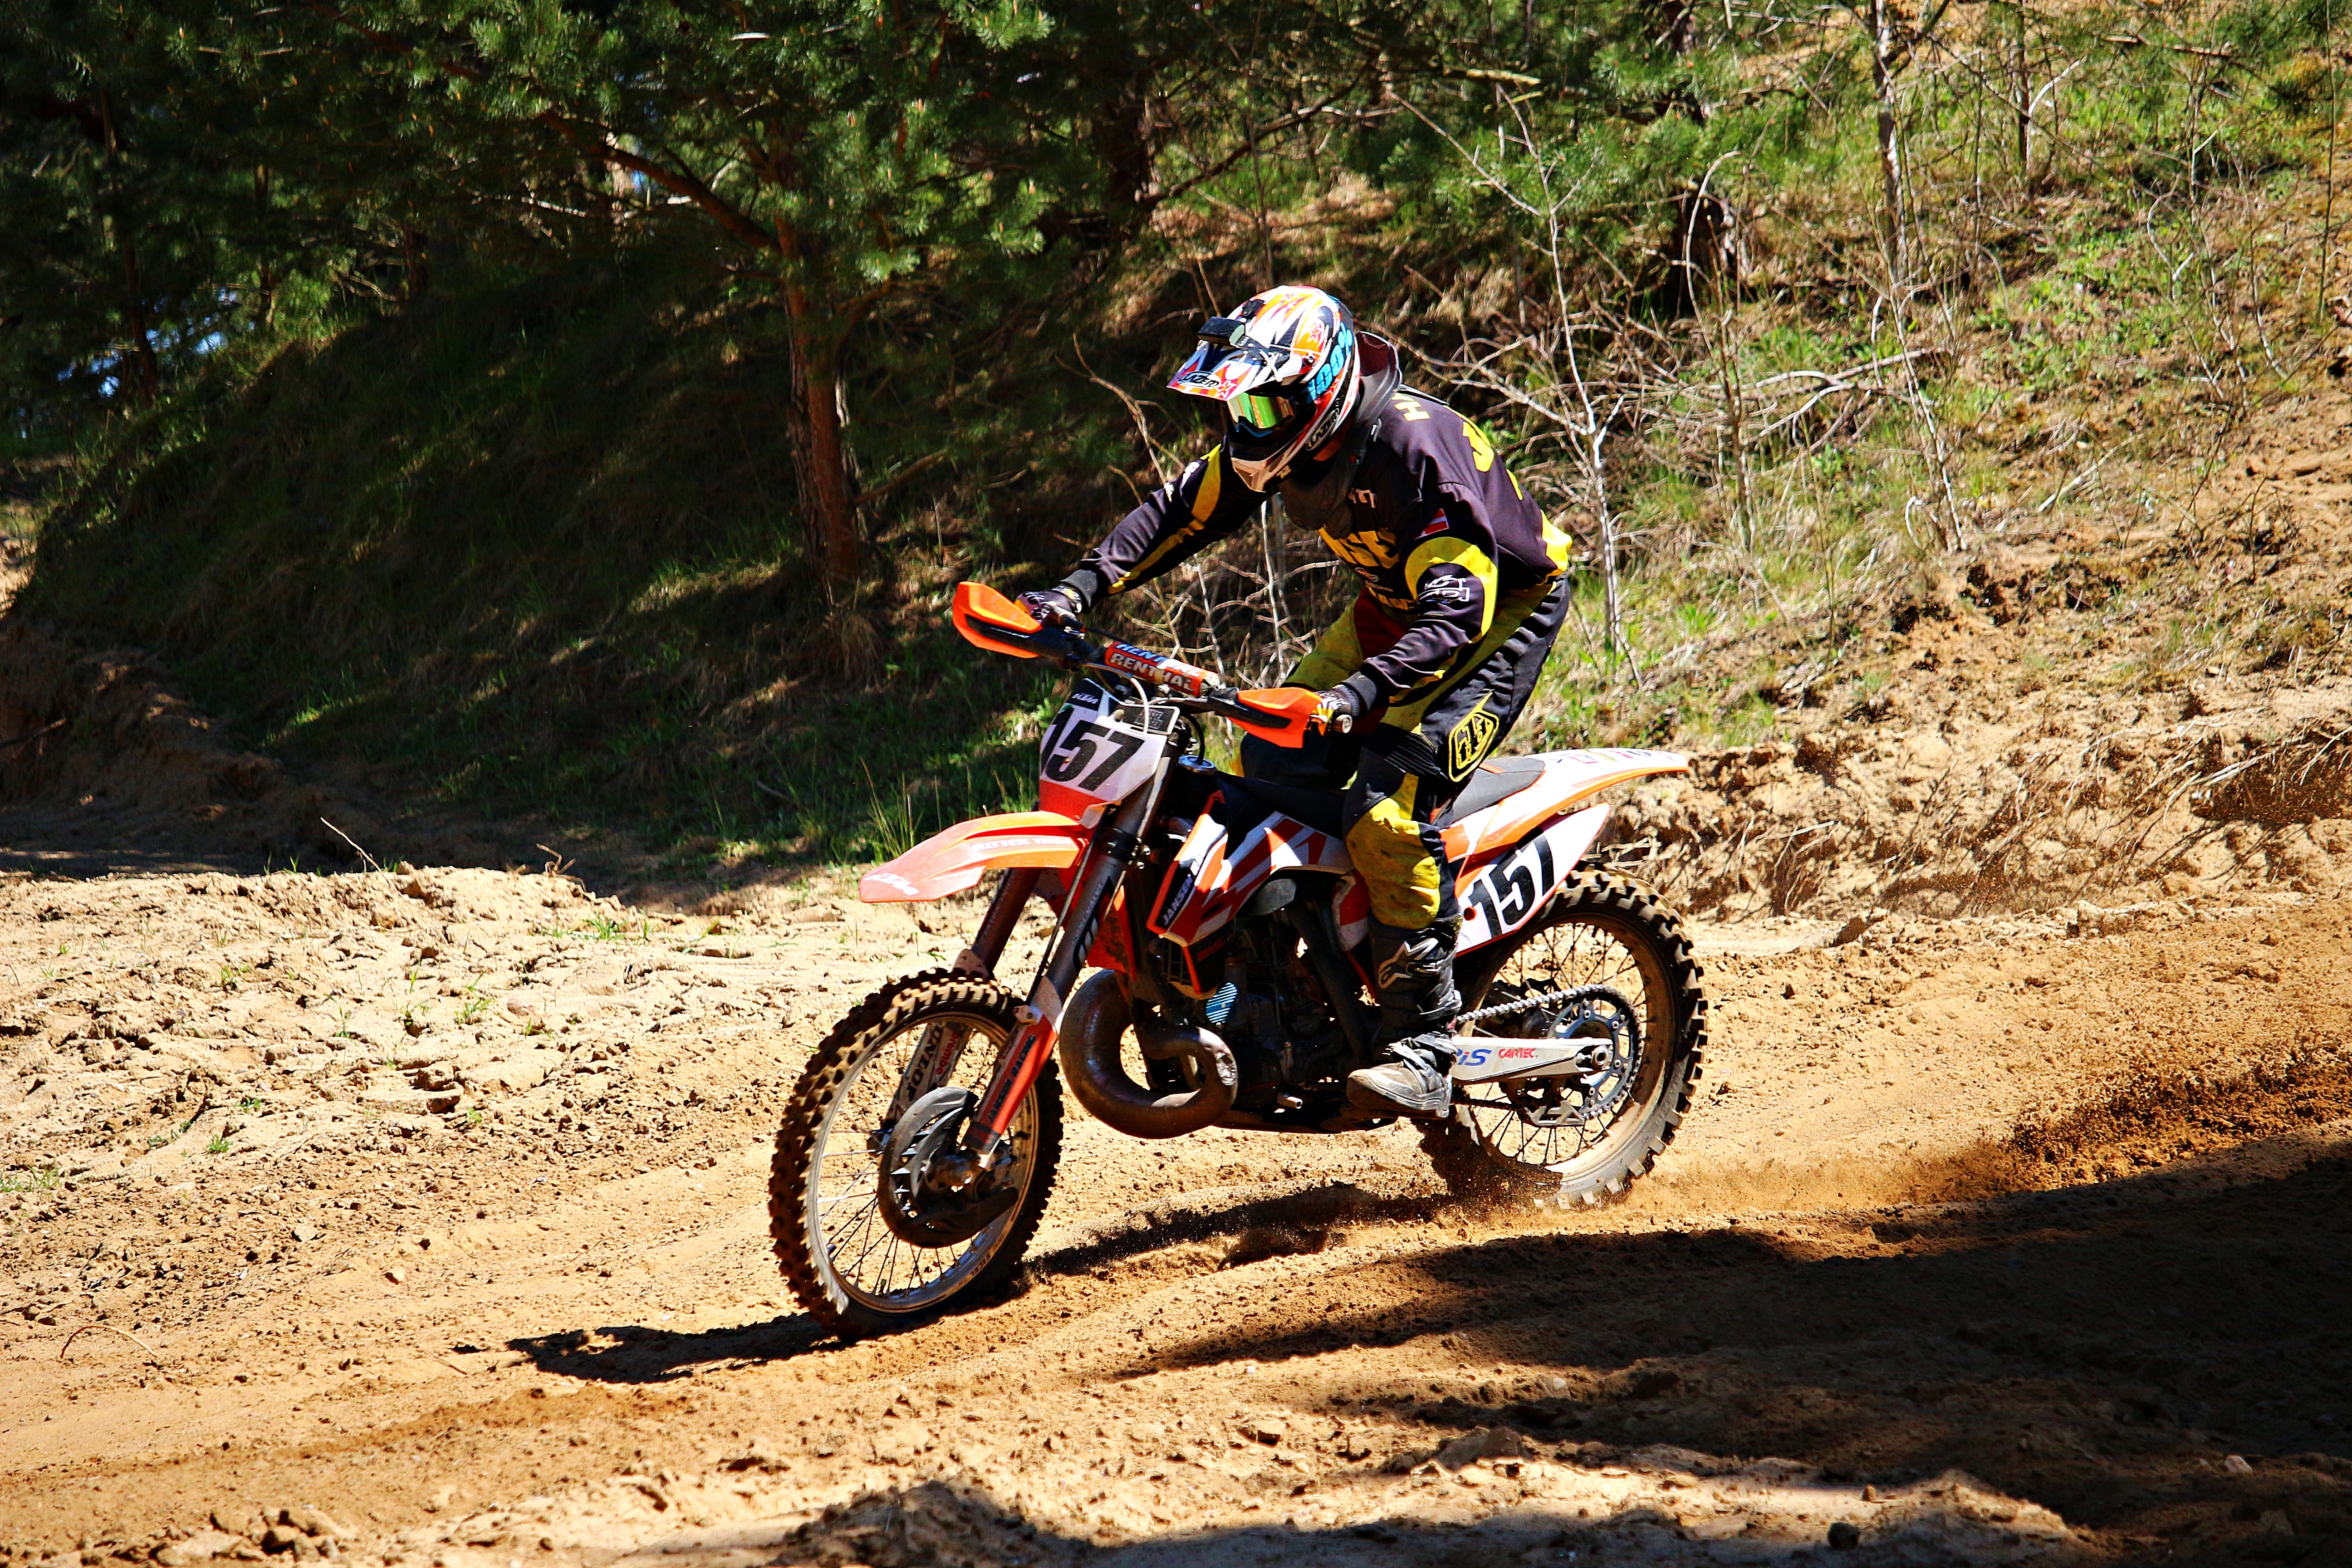
sand, vehicle, motorcycle, motocross, soil, cross, extreme sport, race, sports, racing, motorsport, freeride, enduro, mountain biking, freestyle motocross, motocross ride, motorcycle sport, motorcycling, motorcycle racing, downhill mountain biking, off roading, endurocross